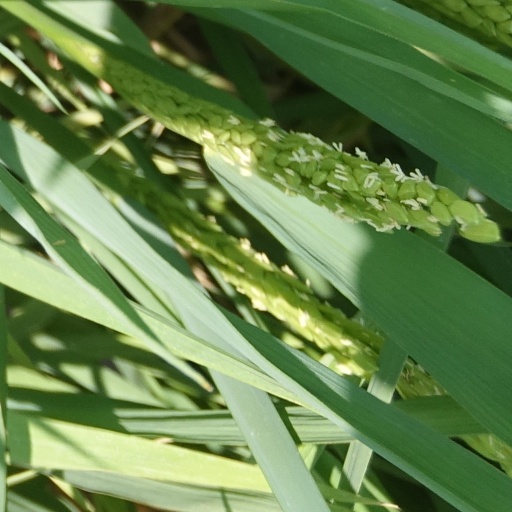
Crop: rice